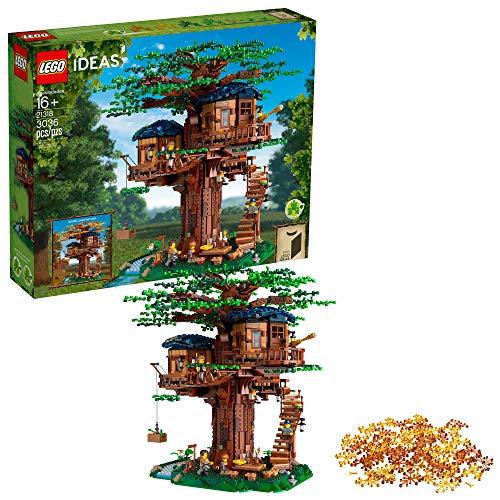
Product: LEGO Ideas 21318 Tree House Building Kit, New 2019 (3036 Pieces)
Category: Toys & Games | Building Toys | Building Sets
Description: This LEGO Ideas 21318 Tree House eco-friendly toy features over 180 botanical elements made from plant-based polyethylene plastic and can be built together with all other original LEGO building toys and LEGO bricks for creative play.
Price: $349.99
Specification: ProductDimensions:22.9x18.9x4.9inches|ItemWeight:2.2pounds|ShippingWeight:8.6pounds|ASIN:B07PX3WW5N|Itemmodelnumber:6278925|Manufacturerrecommendedage:16yearsandup